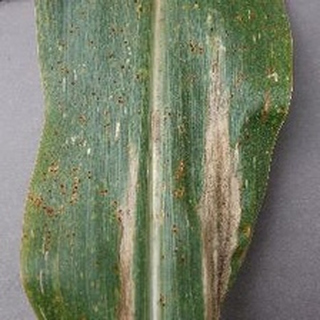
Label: corn_northern_leaf_blight